Lohagaon

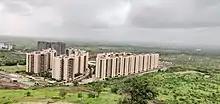
Pride World City in Lohagaon is an integrated township built next to DY Patil College

Due to the presence of an Indian Air Force Base, there is a Kendriya Vidyalaya, namely Kendriya Vidyalaya No. 1 AFS, Pune in the area. Most of the students in these schools are children of serving and retired defense personnel staying in parts of Lohagaon.